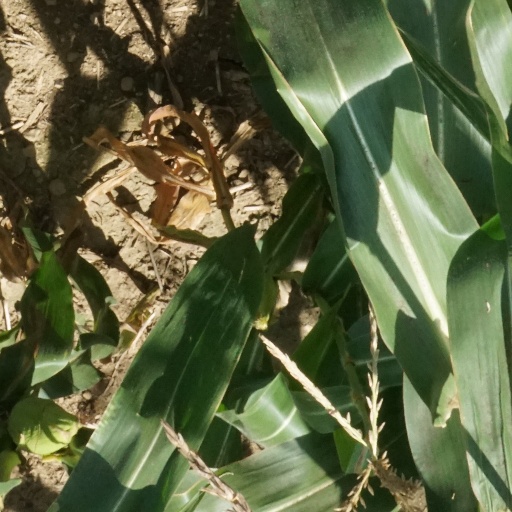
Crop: maize; corn